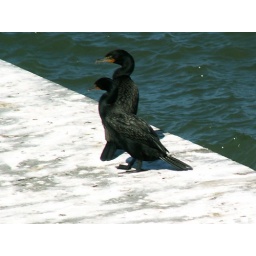
A couple of birds near our boat as we pulled out.